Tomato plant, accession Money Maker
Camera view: vertical (180 deg); turntable rotation: 150 degrees
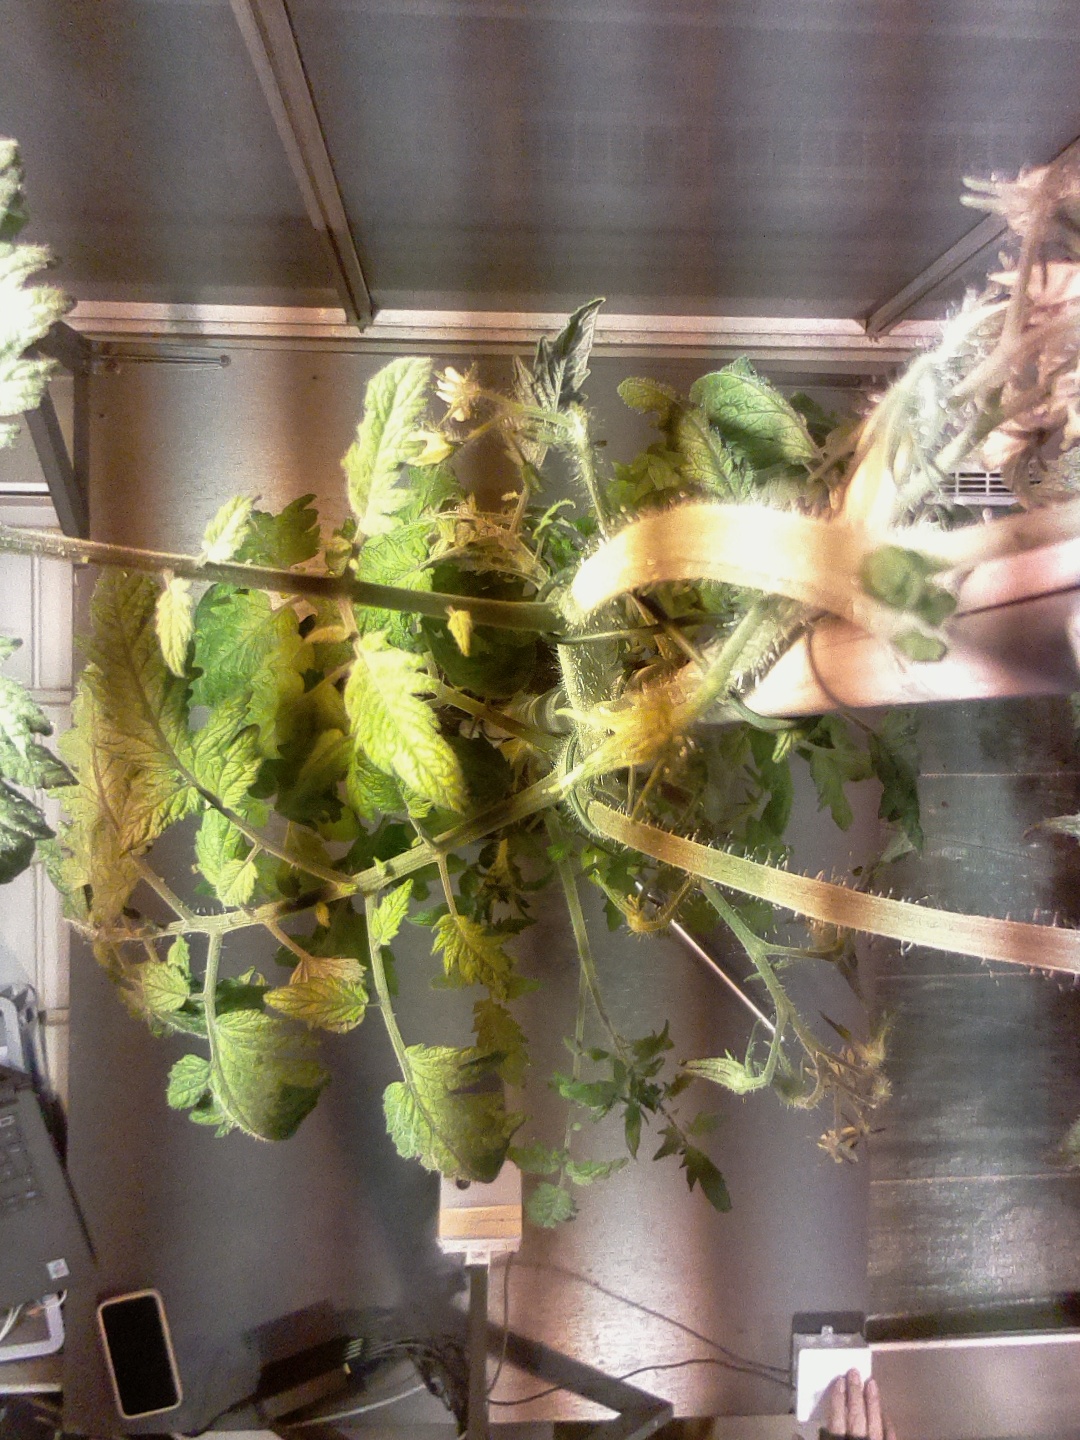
BBCH growth stage 73: 30%-40% of final fruit size